Ove Andersson (footballer)

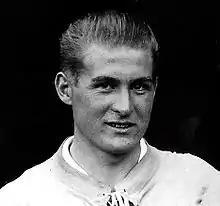
Ove Andersson

Ove Andersson (14 March 1916, Malmö – 1983, Borås) was a Swedish footballer. He is notable for being first Allsvenskan top scorer for Malmö FF, sharing the title with Yngve Lindgren of Örgryte IS and Erik Persson of AIK with 16 goals each for the 1938–39 season.